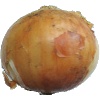
Label: white_onion